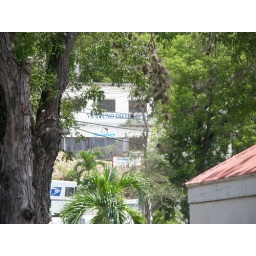
hafta zoom in real close--hello kitty on building